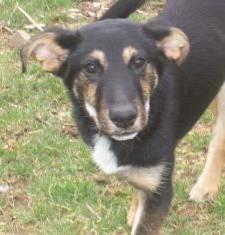
dog